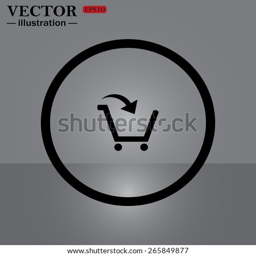
black circle on a gray background .